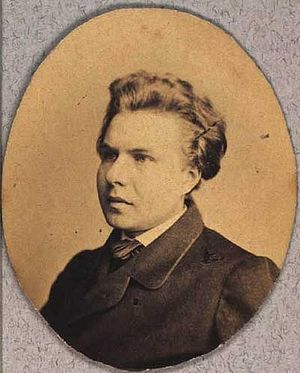
Johan Petersen
Johan Petersen i 1861
Johan Erik Christian Petersen var en dansk sømaler.